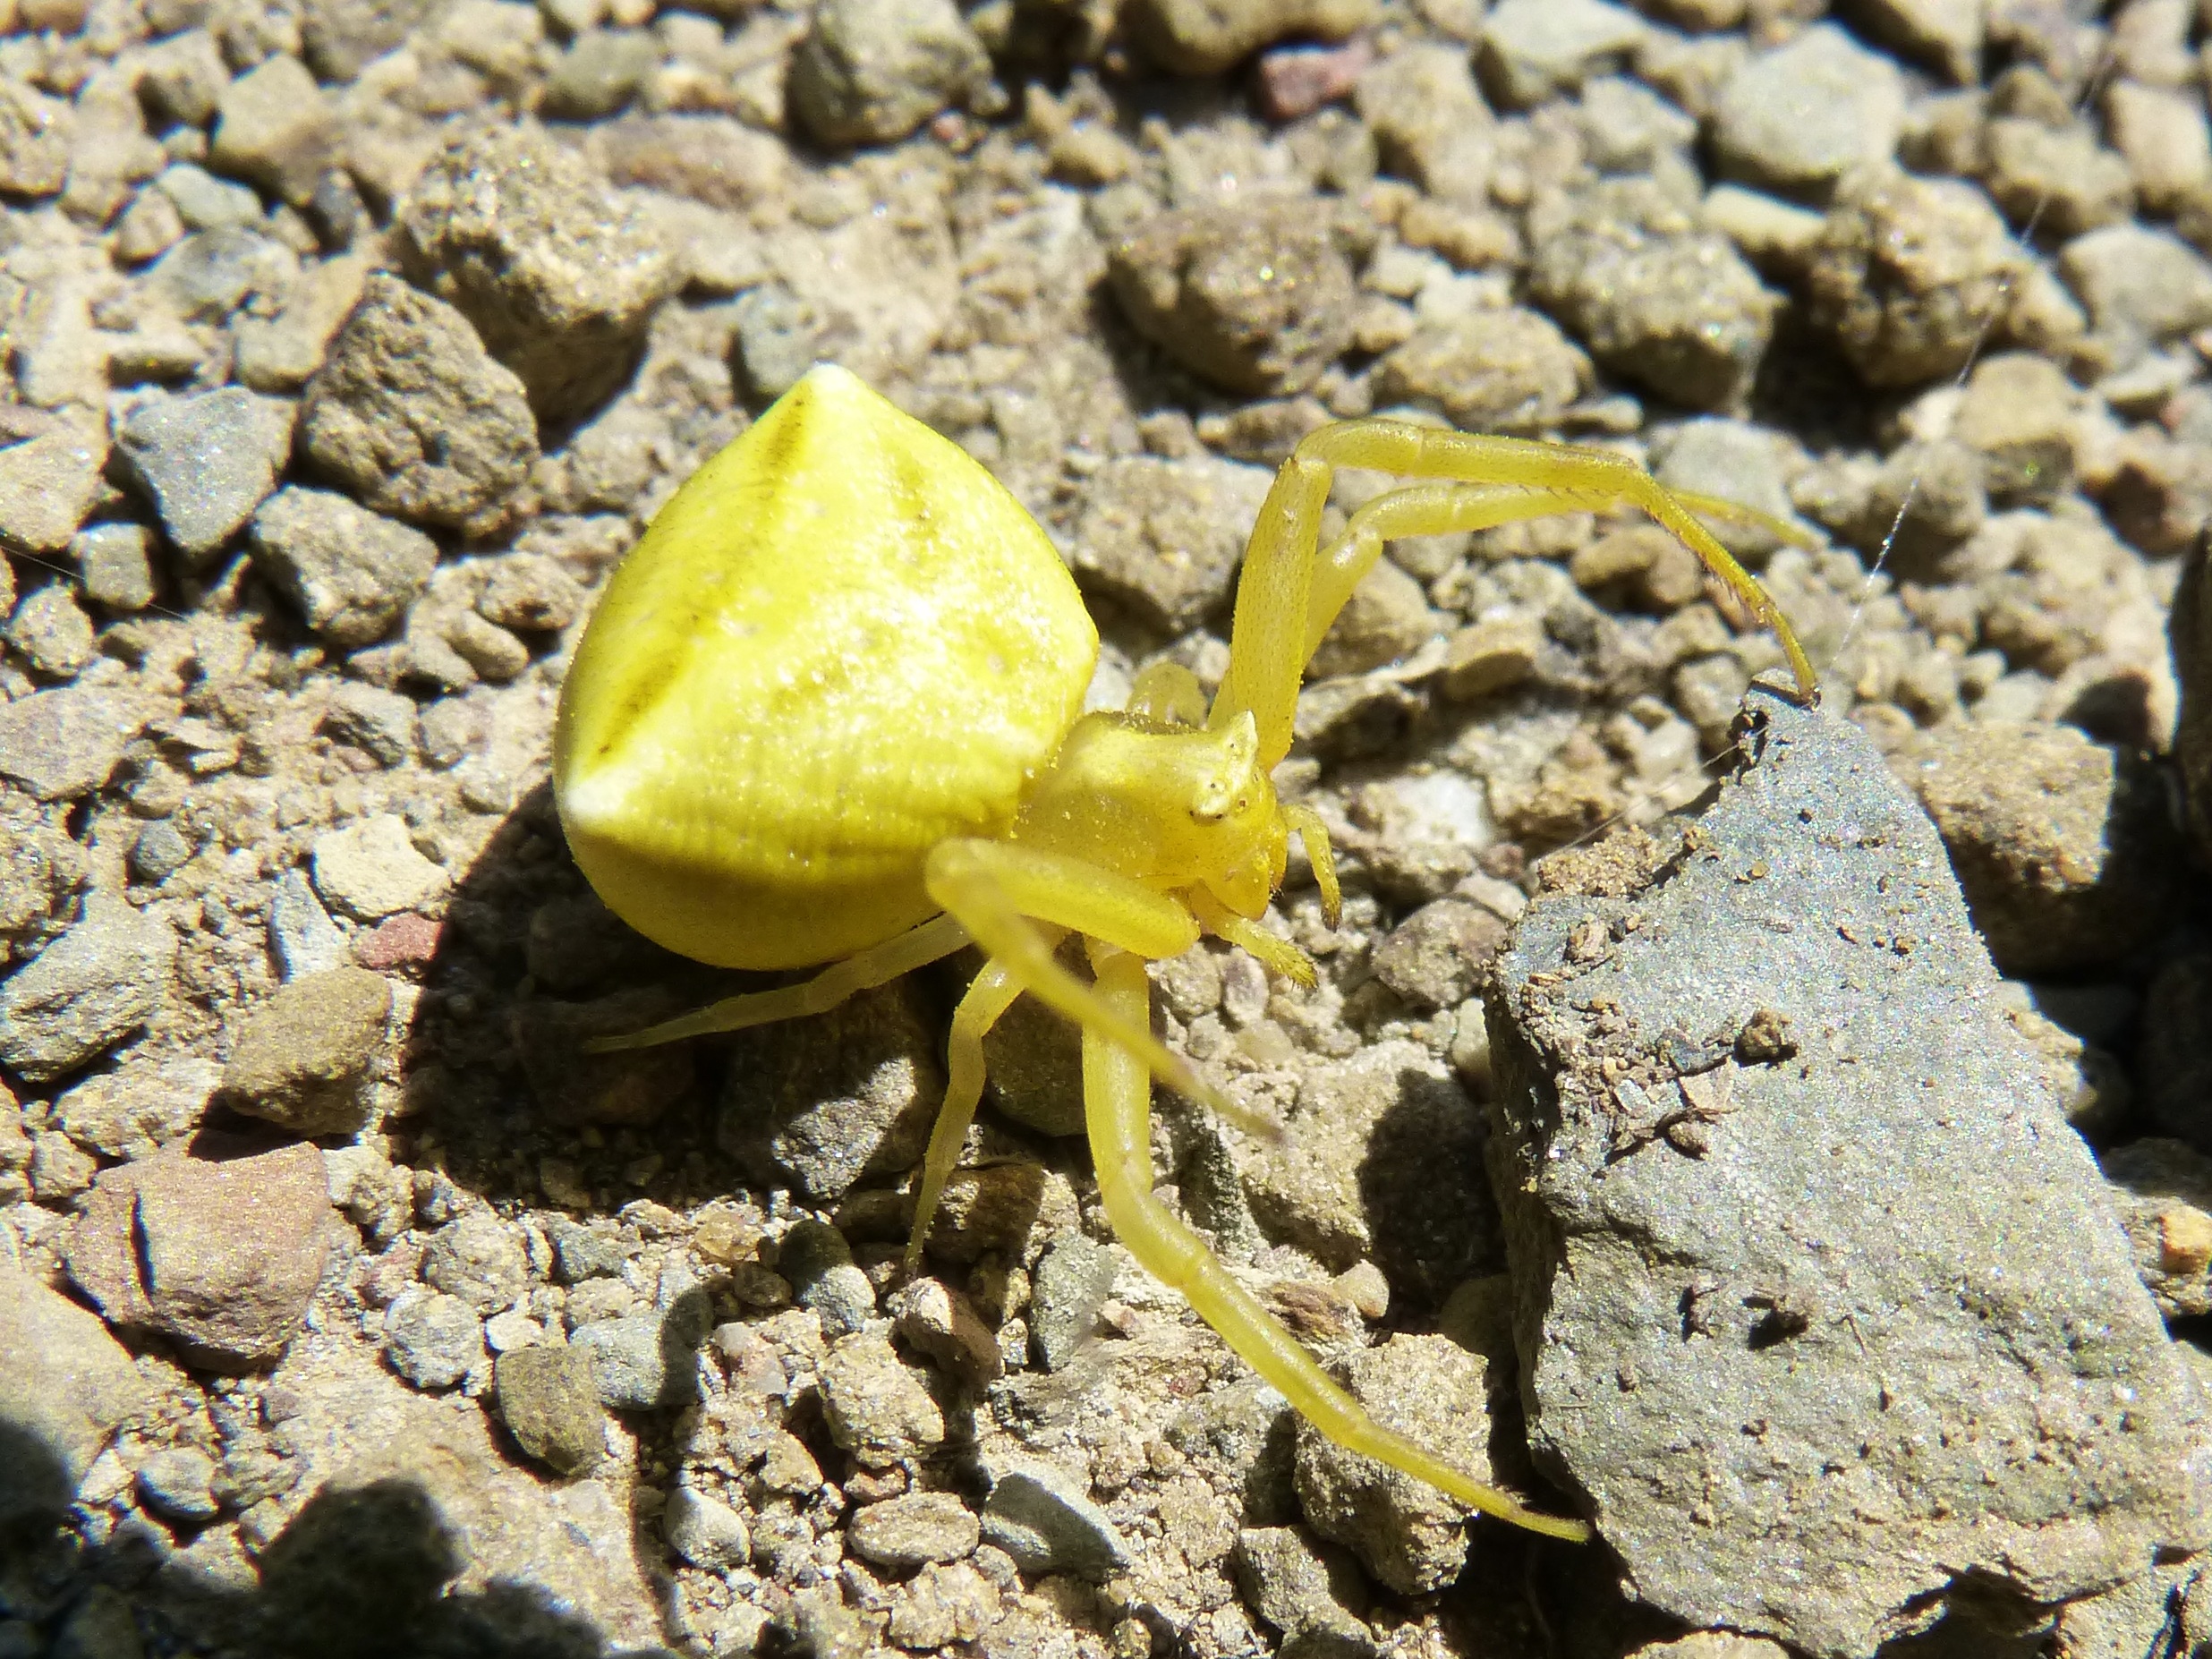
leaf, flower, wildlife, insect, soil, yellow, flora, fauna, invertebrate, spider, arachnid, macro photography, spider crab, thomisus onustus